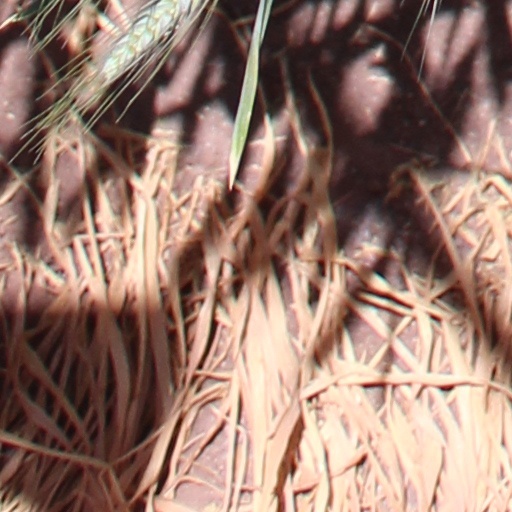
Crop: wheat